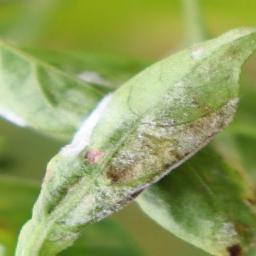
Label: powdery mildew